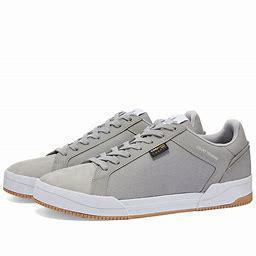
Brand: Adidas
Model: Court Tourino